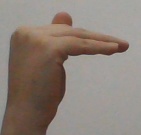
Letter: khaa